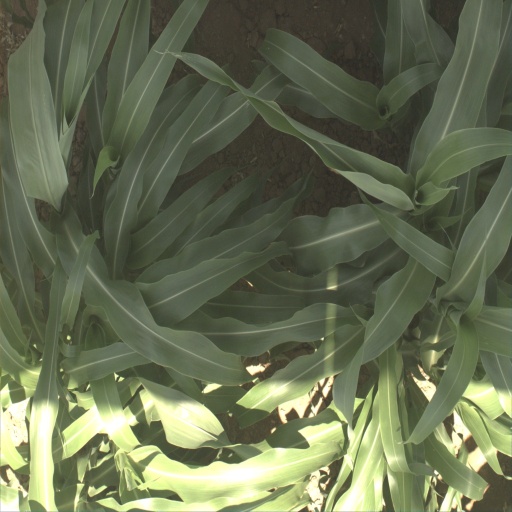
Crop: sorghum